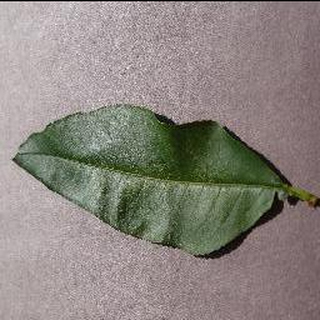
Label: healthy_peach